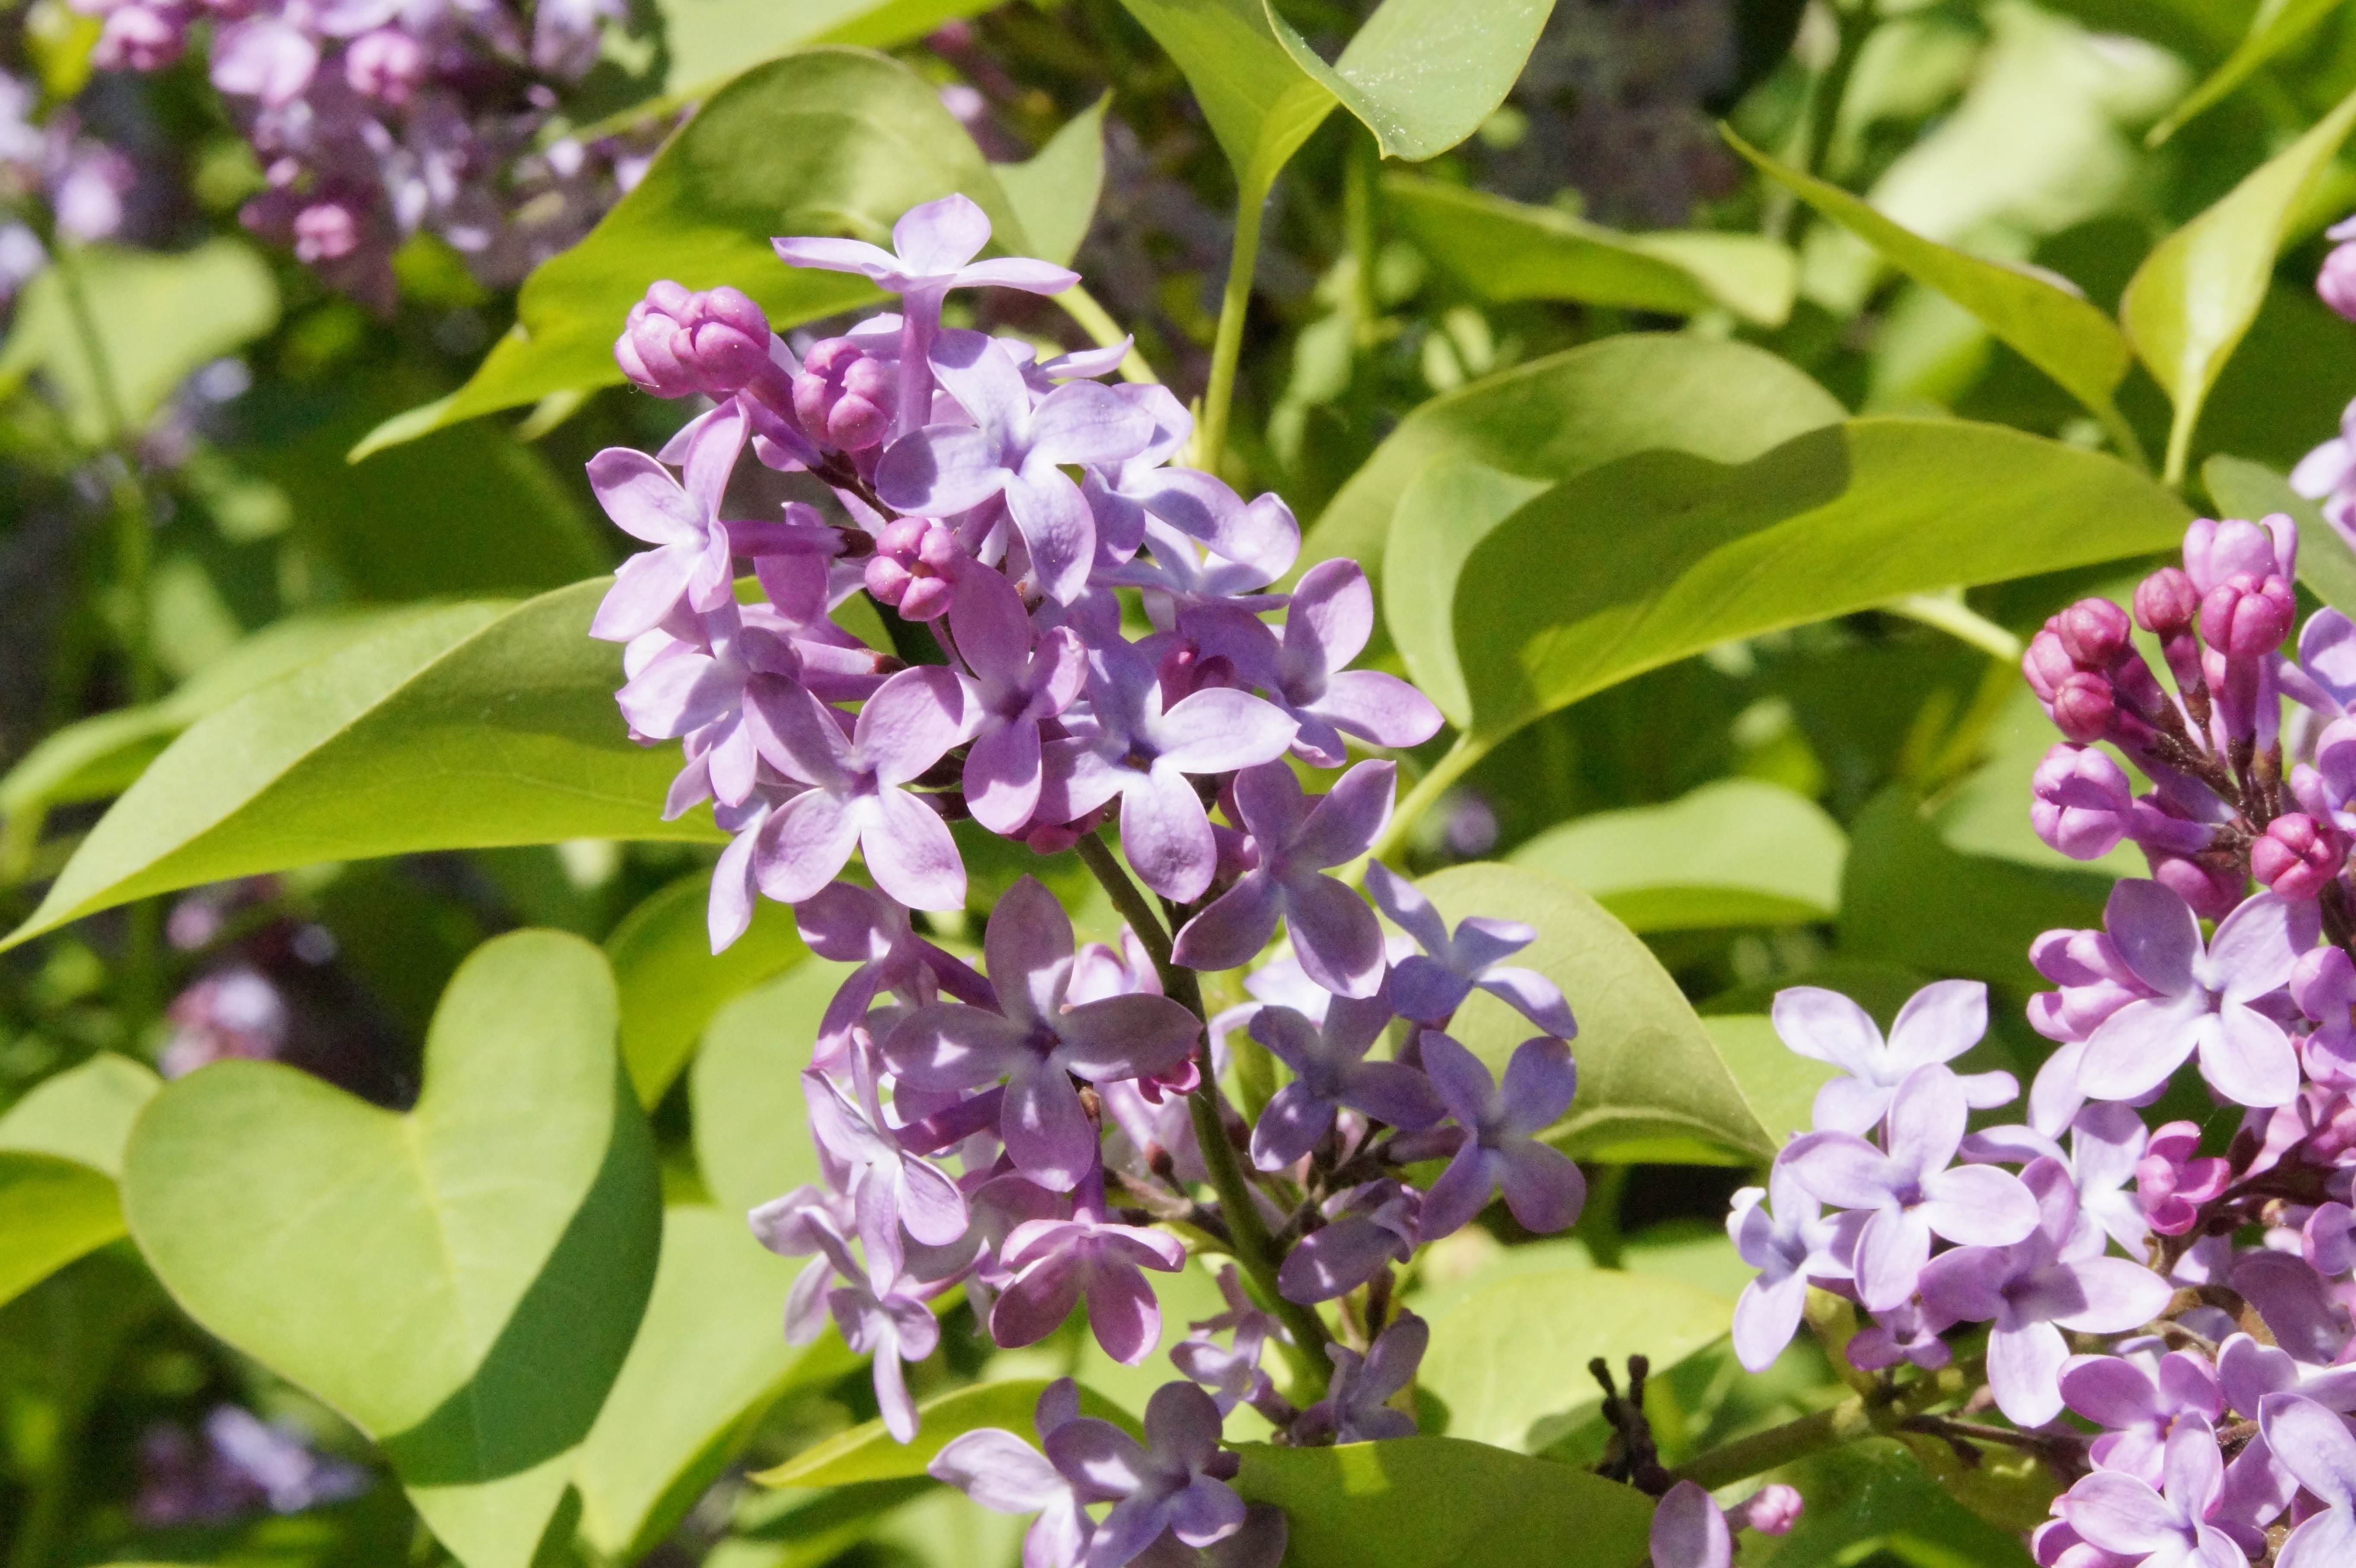
blossom, plant, sky, flower, bloom, bush, spring, grow, botany, garden, flora, wildflower, lilac, may, flowering plant, lilac bush, land plant